Night Alone

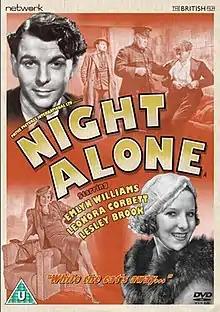

Night Alone is a 1938 British comedy film directed by Thomas Bentley and starring Emlyn Williams, Leonora Corbett and Lesley Brook. The film was shot at the Welwyn Studios of Associated British. It was based on a 1937 play with the same name by Jeffrey Dell.